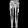
Label: Trouser